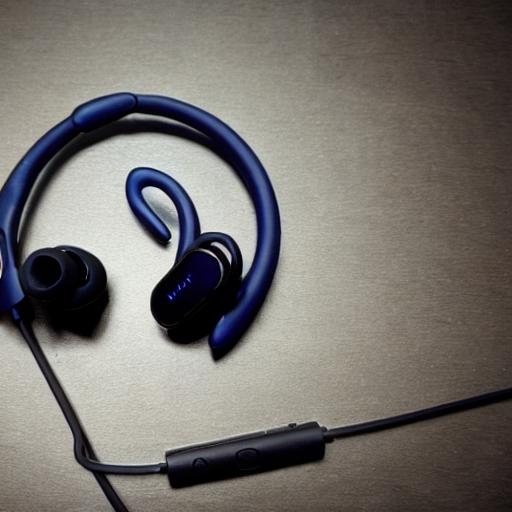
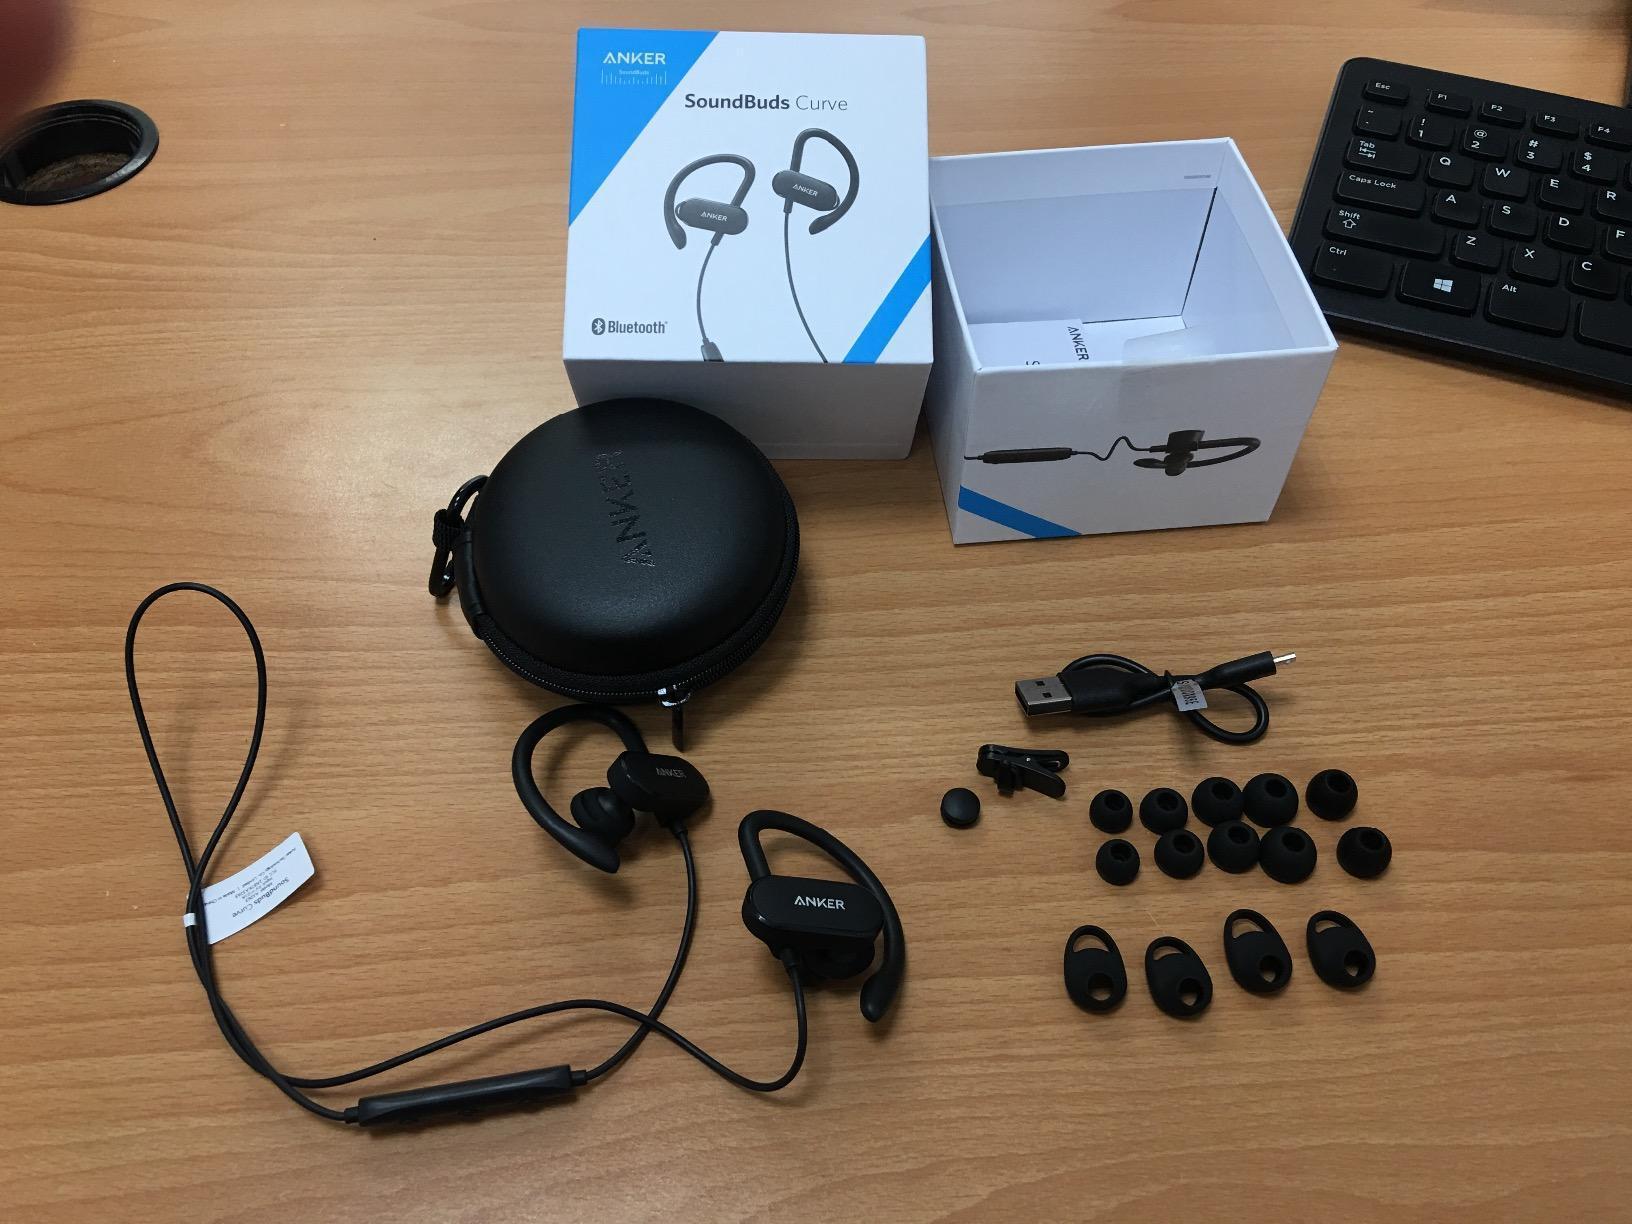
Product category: headphones
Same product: no